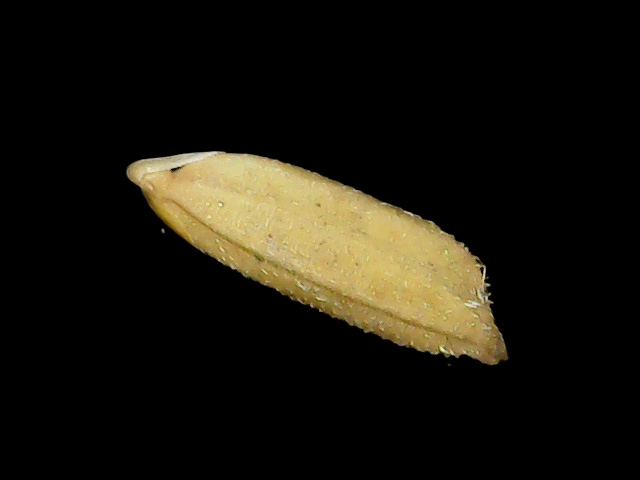
Rice variety: Binadhan23